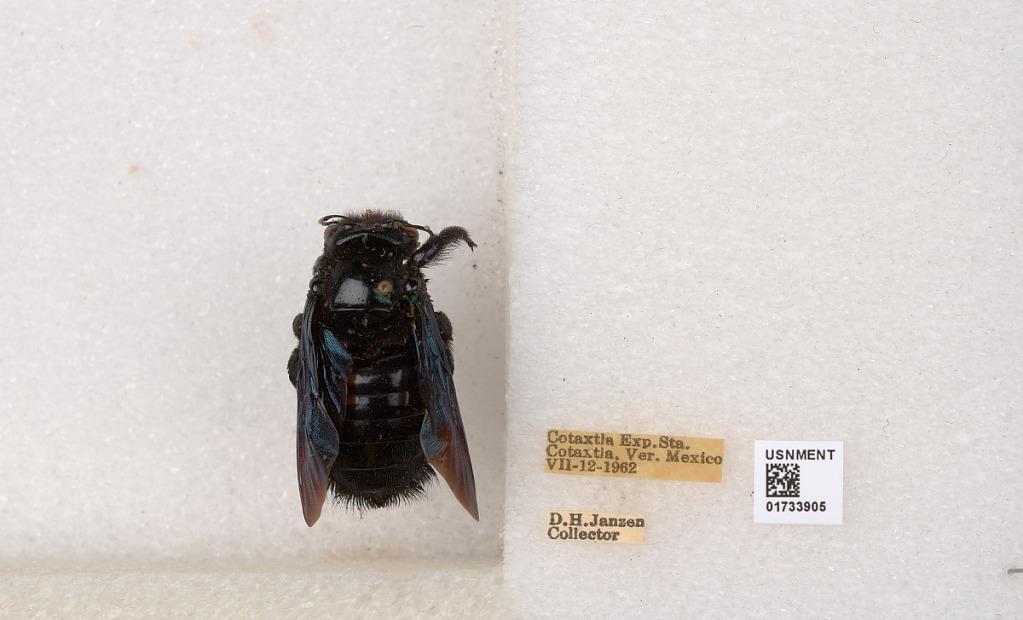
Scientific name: Xylocopa (Megaxylocopa) fimbriata Fabricius
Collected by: D. Janzen
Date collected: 1962-7-12
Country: Mexico
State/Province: Veracruz
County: Cotaxtla
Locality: Cotaxtla Exp. Sta.